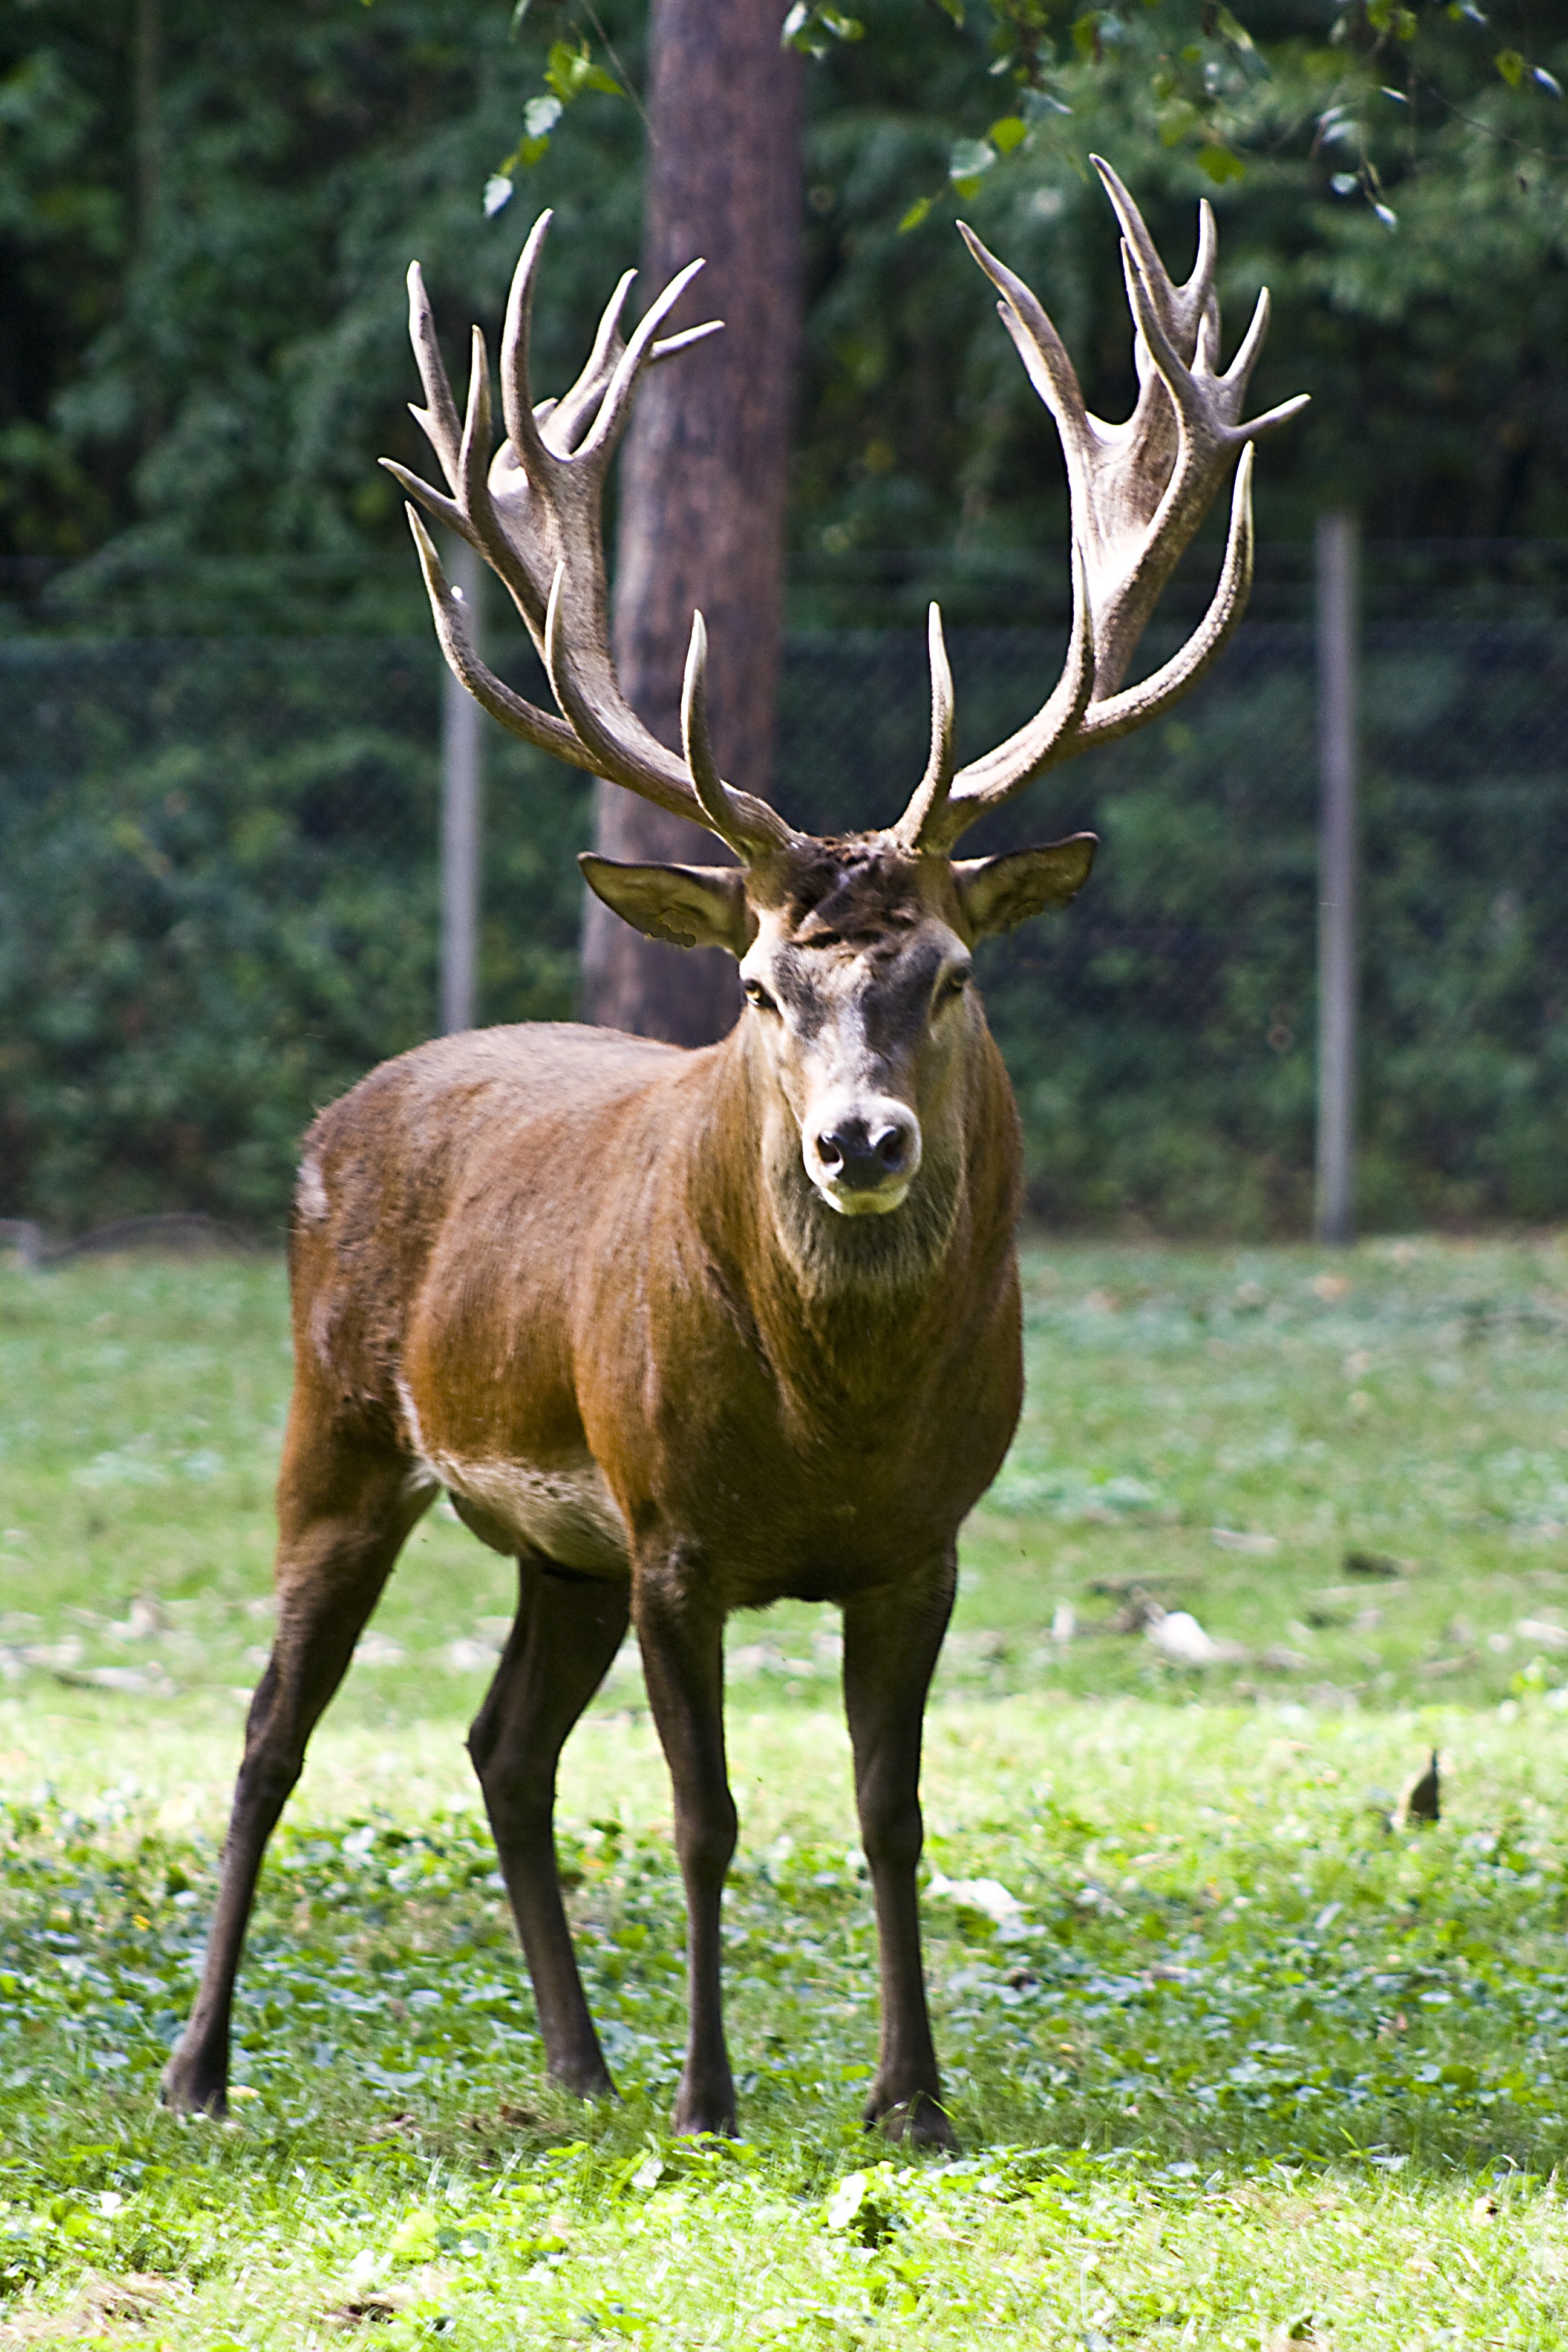
wildlife, wild, deer, horn, autumn, mammal, fauna, antler, graze, capital, forestry, vertebrate, handsome, hunting, hirsch, elk, red deer, wildlife park, white tailed deer